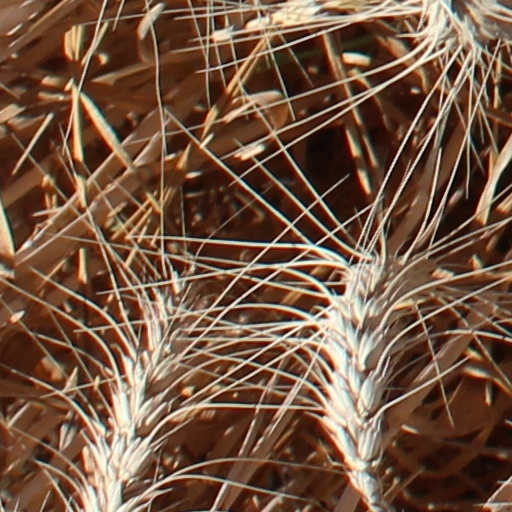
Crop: wheat